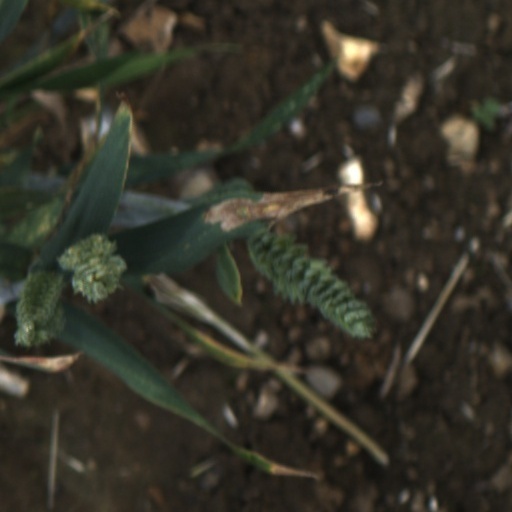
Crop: wheat